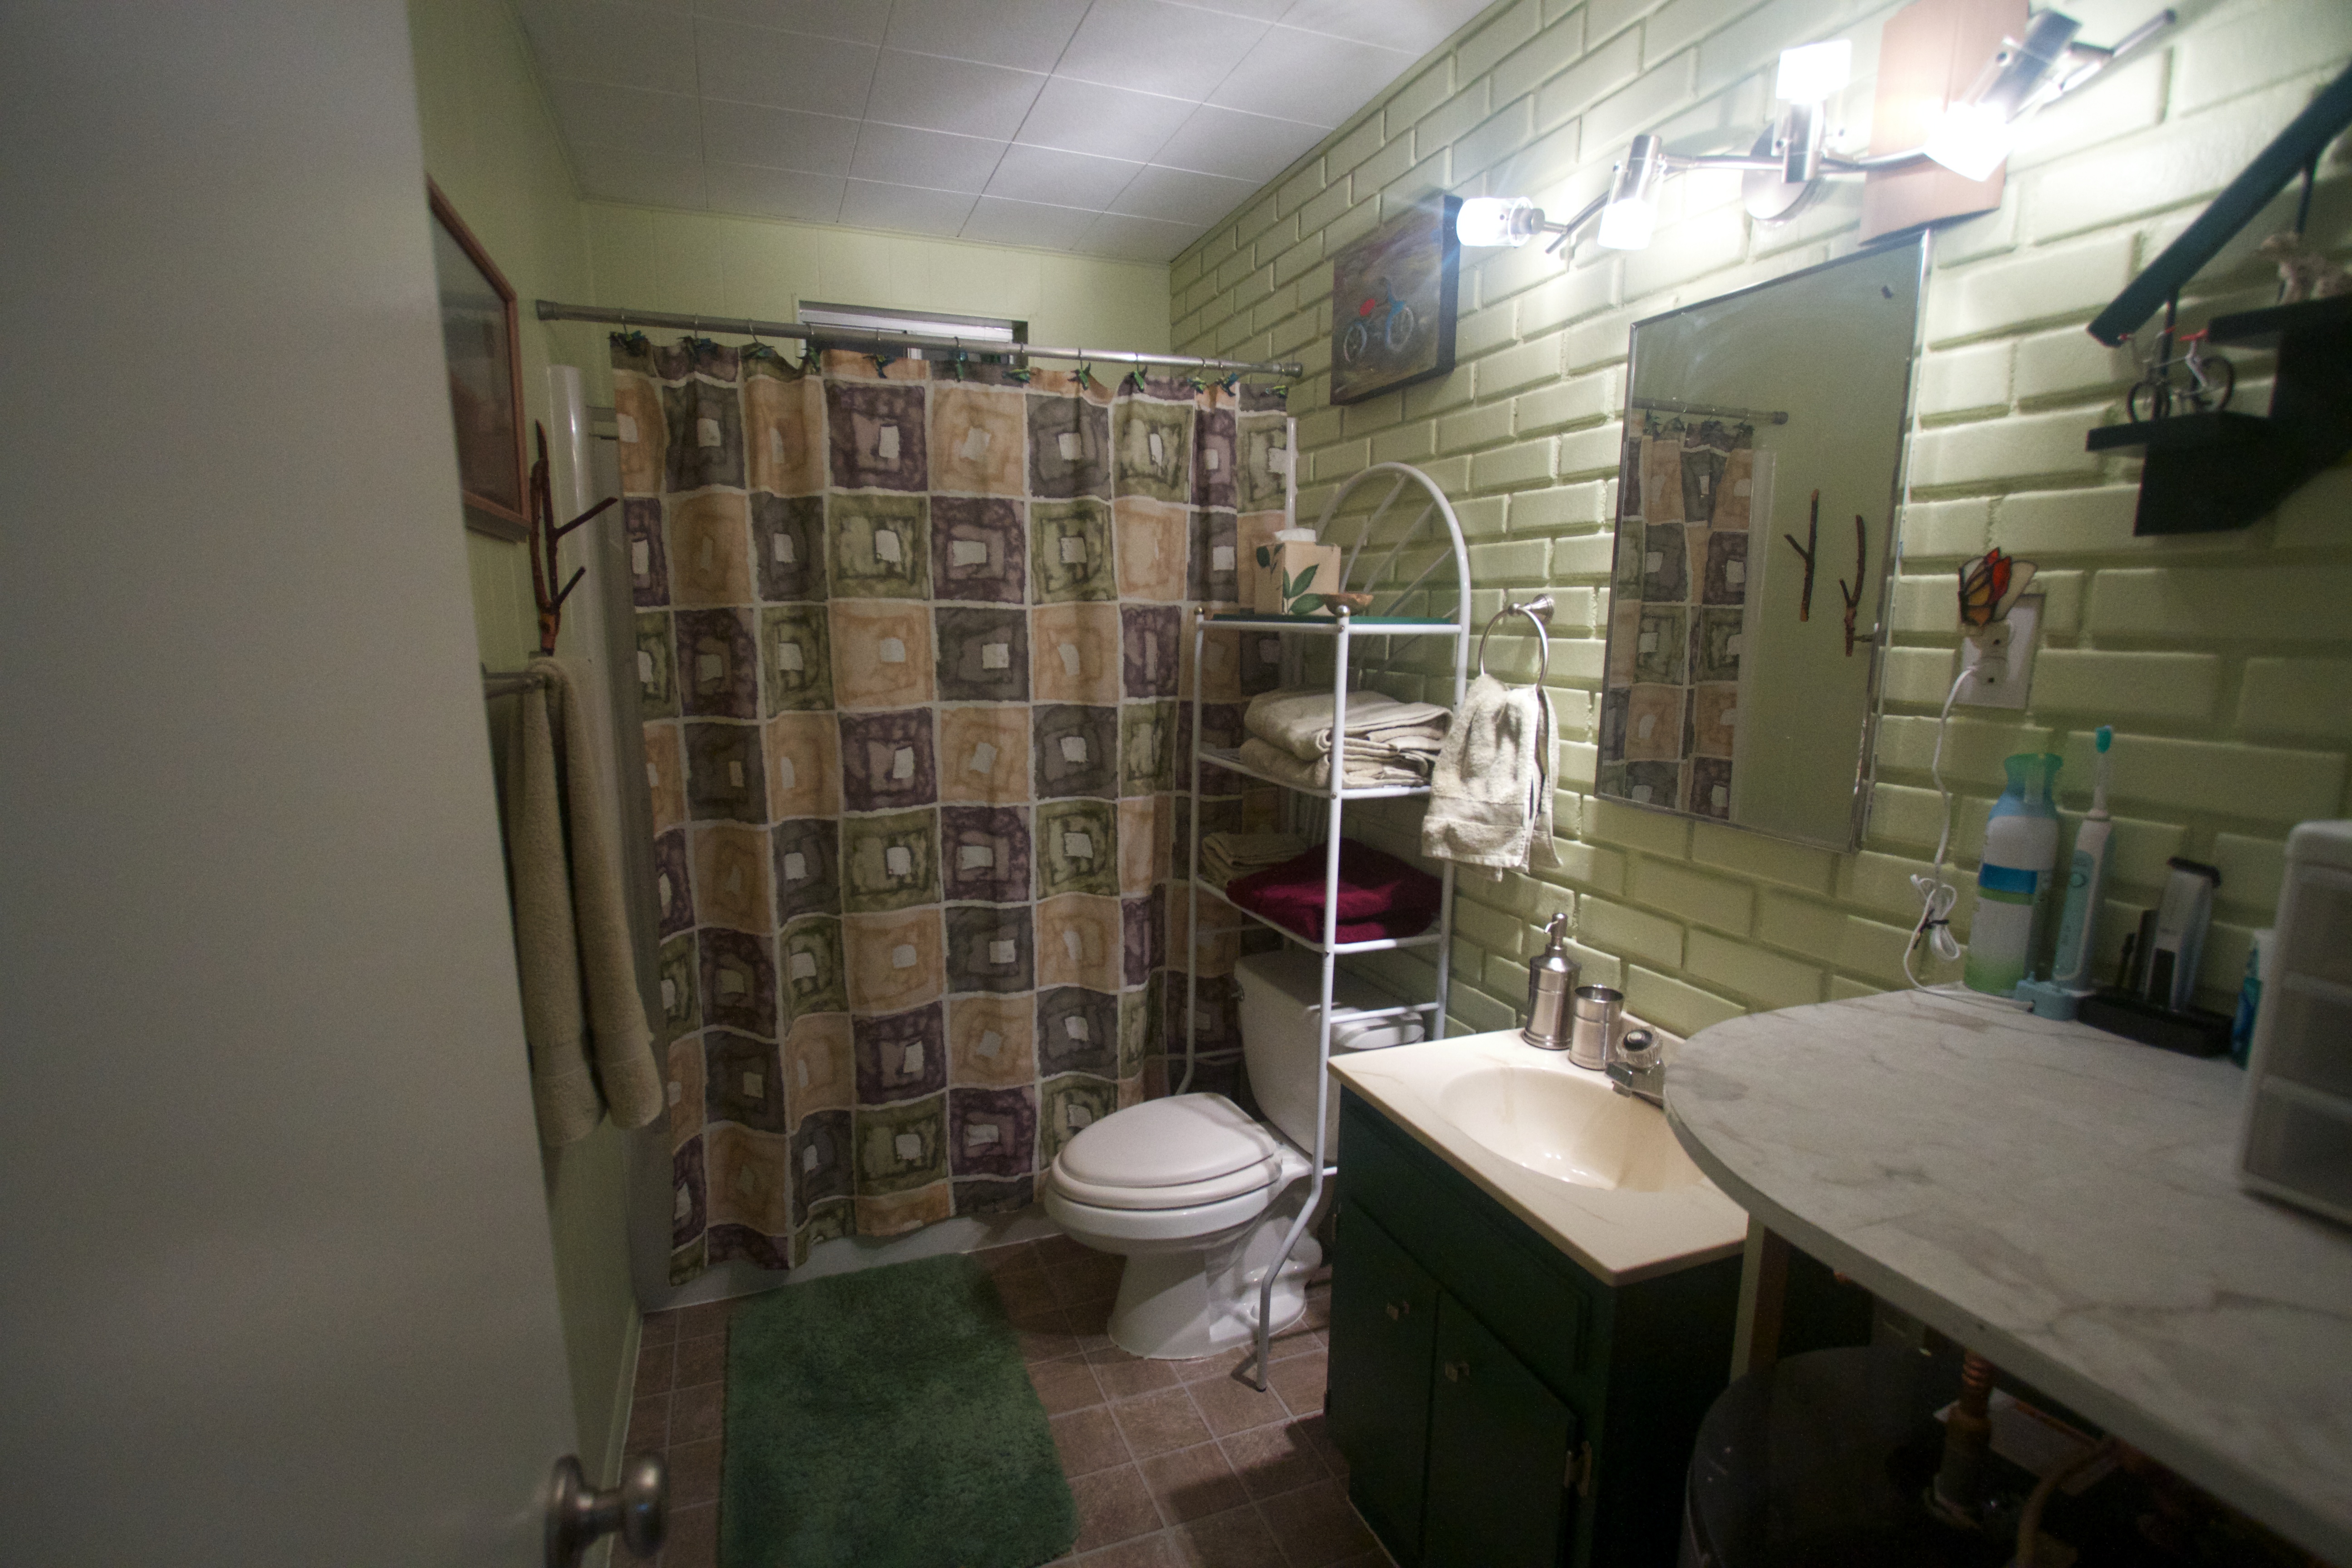
building, property, room, interior design